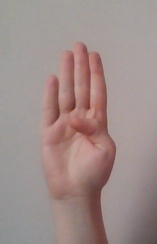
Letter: kaaf